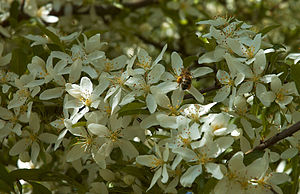
Japansk prydæble
Japansk prydæble er et lille, løvfældende træ eller en stor busk med en bred, skærmagtig vækstform. Hovedgrenene er først tragtformet opstående, men de bliver senere mere udbredte med overhængende sidegrene.